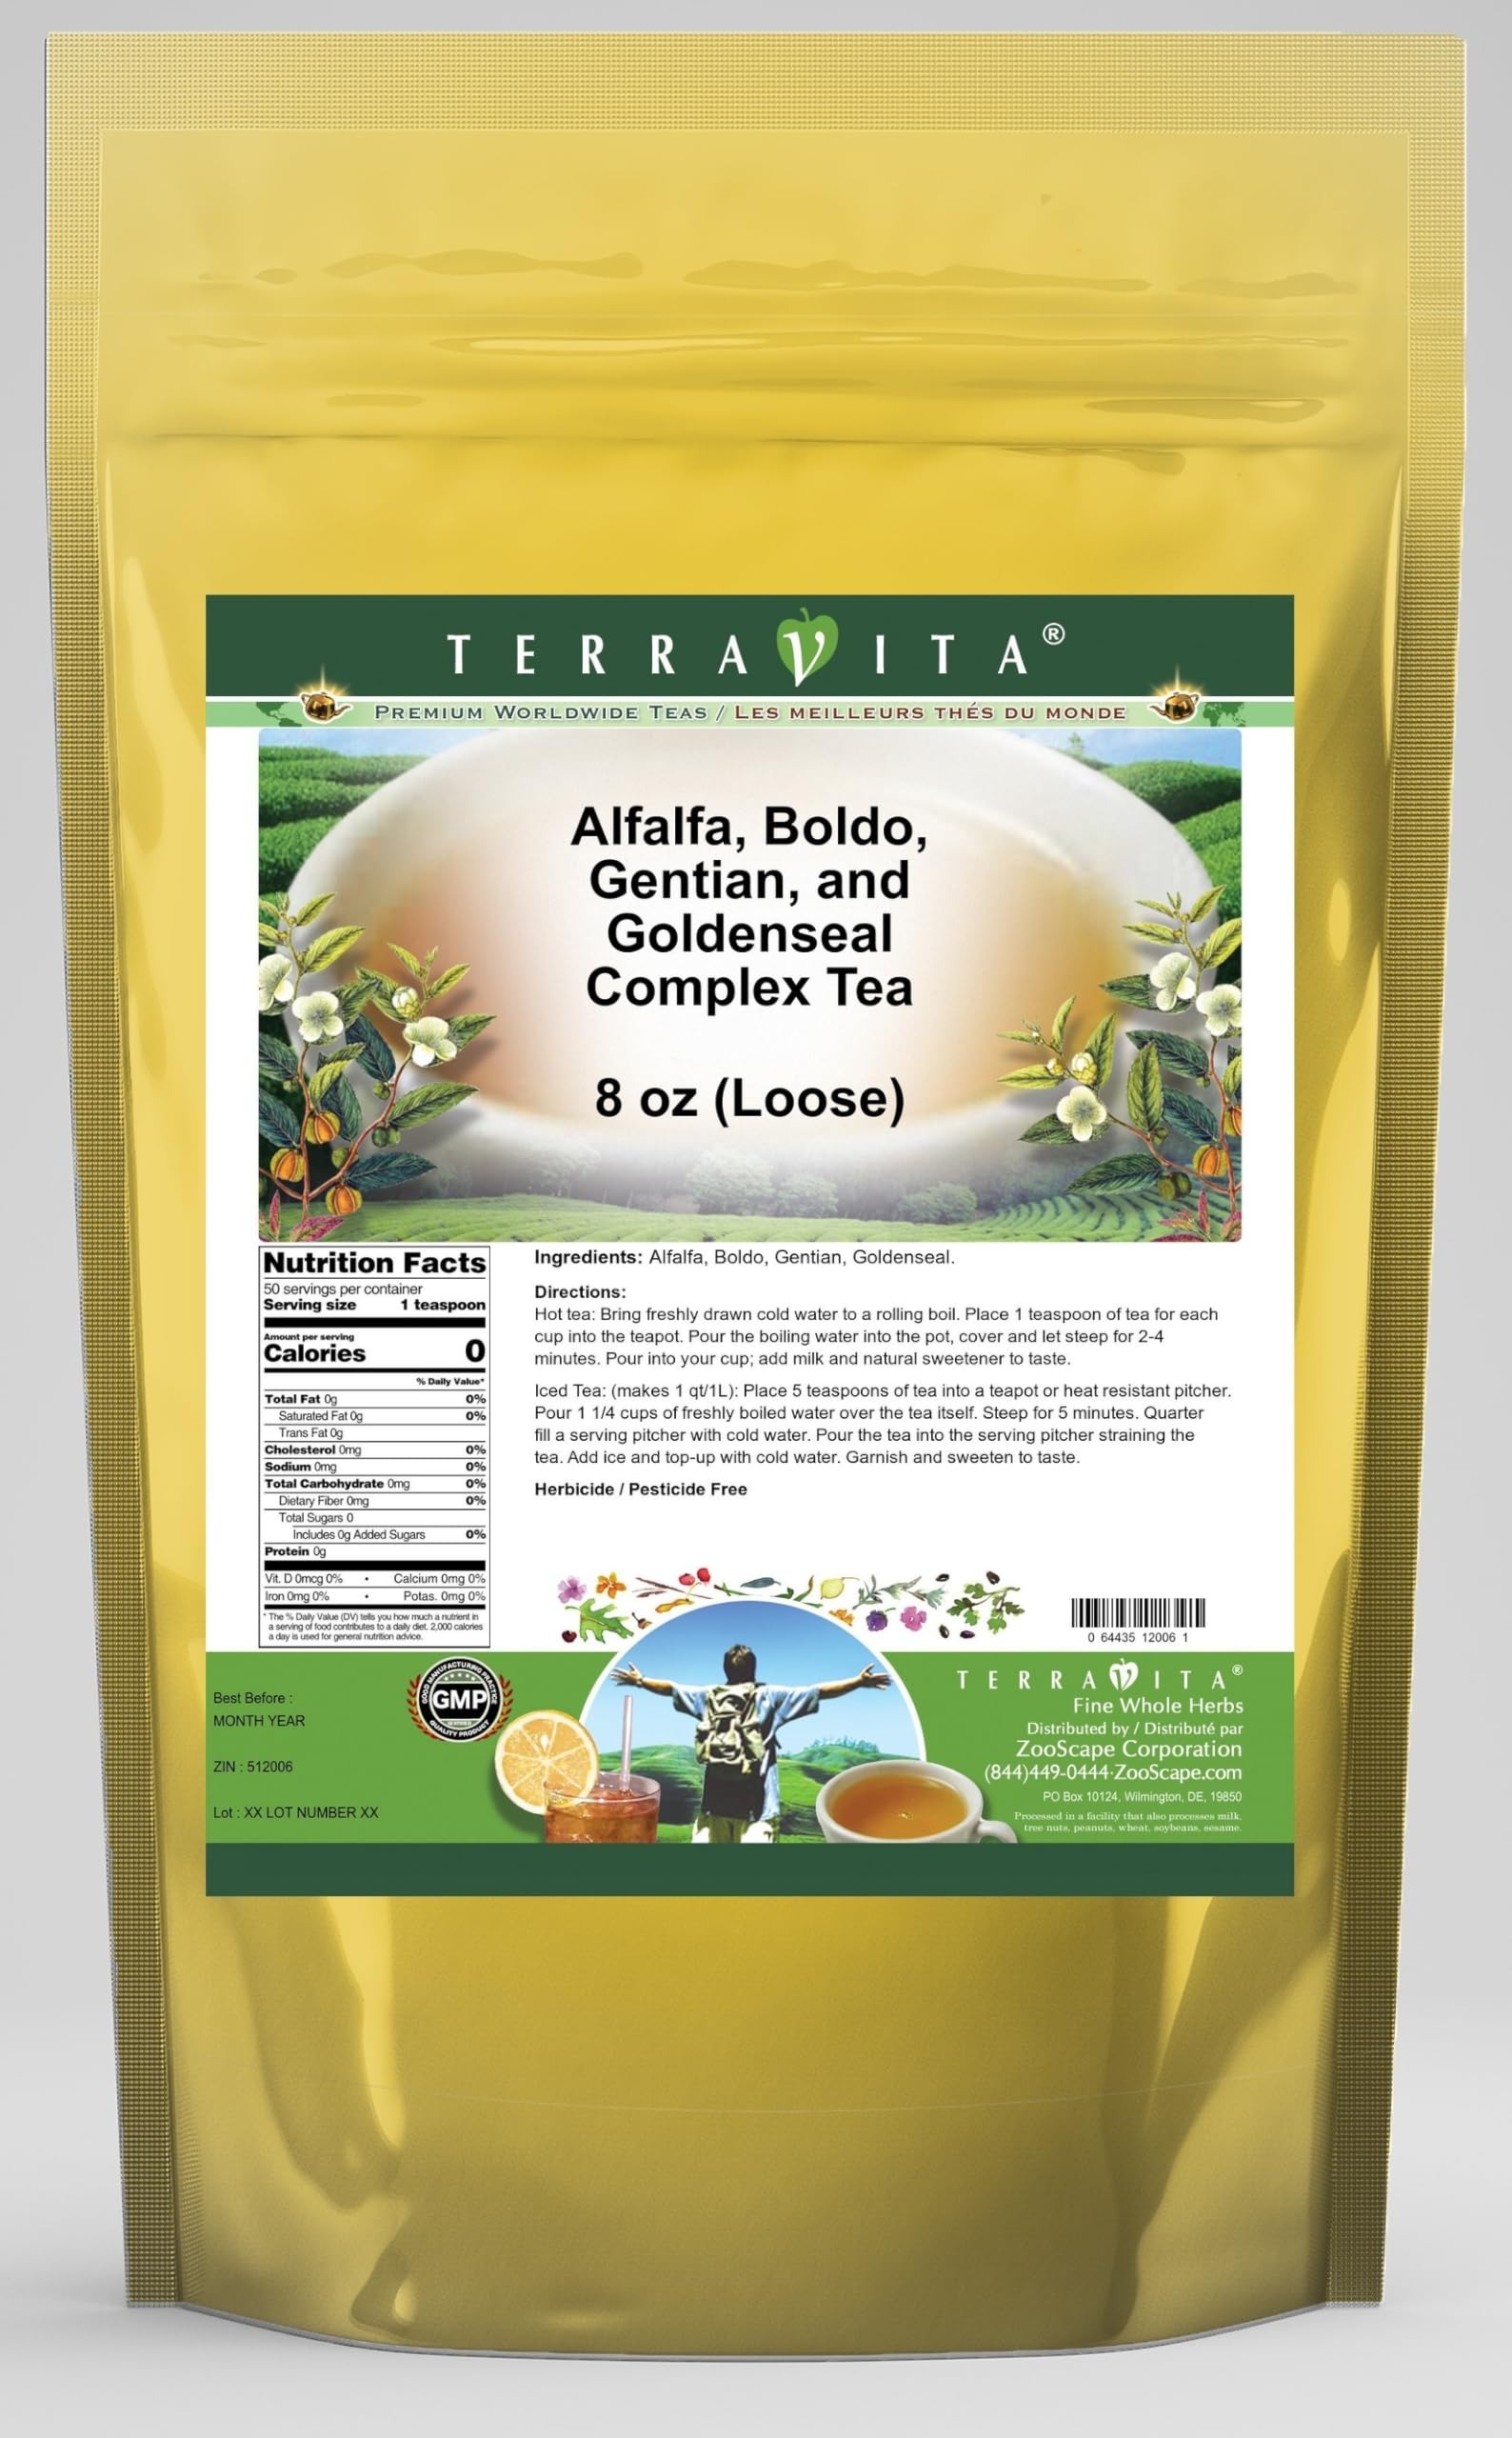
Item Name: Alfalfa, Boldo, Gentian, and Goldenseal Complex Tea (Loose) (8 oz, ZIN: 512006) - 2 Pack
Bullet Point 1: Alfalfa, Boldo, Gentian, and Goldenseal Complex Tea (Loose) (8 oz, ZIN: 512006)
Bullet Point 2: No fillers.
Bullet Point 3: Manufacturer: TerraVita
Bullet Point 4: Size: 8 oz
Bullet Point 5: Loose Leaf Herbal Tea - Packed in a convenient upright pouch!
Product Description: Alfalfa, Boldo, Gentian, and Goldenseal Complex Tea (Loose) (8 oz, ZIN: 512006)<BR><BR>Packaged in the United States in a GMP certified facility (Good Manufacturing Practice).<BR><BR>No fillers.<BR><BR>Manufacturer: TerraVita<BR><BR>Size: 8 oz<BR><BR>Loose Leaf Herbal Tea - Packed in a convenient upright pouch!<BR><BR>Ingredients: Alfalfa, Boldo, Gentian, Goldenseal
Value: 16.0
Unit: Ounce

Price: 59.7